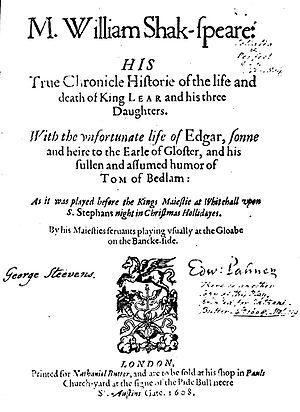
Le Roi Lear est une tragédie en cinq actes en vers et en prose, qu'on suppose avoir été écrite entre 1603 et 1606 par William Shakespeare et jouée le 26 décembre 1606 au Palais de Whitehall de Londres en présence du roi Jacques Iᵉʳ d'Angleterre.